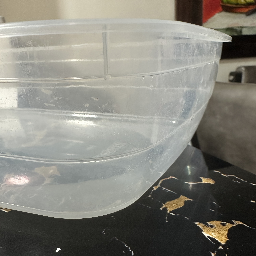
Material: Plastic